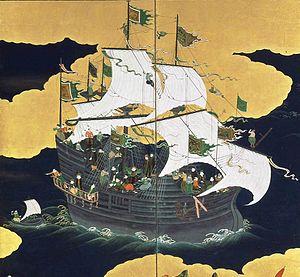
L’économie du Japon traite de la situation économique conjoncturelle et structurelle du Japon.
La rébellion de Shimabara est une importante révolte de paysans japonais au cours du Shogunat Tokugawa en 1637–1638 qui eut lieu dans la presqu’île de Shimabara et les îles Amakusa, situées dans Kyūshū, à 70 kilomètres de Nagasaki.
Les navires noirs ou vaisseaux noirs sont le nom donné par les Japonais aux navires de commerce européens apparus dès le XVIᵉ siècle tels les caraques, mais aussi spécifiquement aux bateaux à vapeur américains du XIXᵉ siècle. Ce nom désigne d'ordinaire la flotte du commodore américain Matthew Perry, composée de quatre canonnières, qui accosta au port d’Uraga le 8 juillet 1853. Cette force armée, utilisée comme menace, est l’un des facteurs déterminants ayant entraîné l’ouverture du Japon après sa fermeture au monde, avec pour seul point d'entrée commercial sur l'extérieur la ville de Nagasaki, pour les Hollandais et les Chinois.
La marine a employé des bateaux qui étaient en bois, jusque dans les années 1855-1870. On désigne sous le nom de bois de construction ou de bois de marine, les arbres et les bois que leur configuration et leurs qualités rendent propres à la construction des navires, de même que les mâts et vergues.
L'histoire navale du Japon remonte aux premières interactions avec les États du continent asiatique dans les premiers siècles du Ier millénaire, atteignant un pic pré-moderne d'activité au cours du XVIᵉ siècle, du temps du rapprochement culturel avec les puissances européennes et de l'important commerce avec le continent asiatique. Après plus de deux siècles de politique d’isolement sous le shogunat Tokugawa, les techniques navales du Japon s'avèrent ne pas être à la hauteur des marines occidentales lorsque le pays est contraint d'abandonner ses pratiques de restrictions maritimes par l'intervention américaine de 1854. Ceci et d'autres événements conduisent à la restauration de Meiji, période de modernisation et d'industrialisation effrénée accompagnée par le retour au premier plan de l'empereur, permettant à la marine impériale japonaise de devenir la troisième marine du monde en 1920, et sans doute la plus moderne au seuil de la Seconde Guerre mondiale.
"Fernão Mendes Pinto est un écrivain, soldat, diplomate, aventurier et explorateur portugais. Il est vraisemblablement l'un des premiers Européens à avoir foulé le sol japonais. Sa Pérégrination, qui témoigne de l'épopée collective des Portugais en Orient, est actuellement considérée comme l'un des plus grands récits de voyage du XVIe siècle. Traduite dans la plupart des langues européennes dès le XVIIe siècle, elle est un classique de la littérature portugaise, et elle figure à ce titre à la septième place sur la ""Liste des 50 œuvres essentielles de la littérature portugaise"" établie en 2016 par le très prestigieux Diário de Notícias. Elle est également une source historique fondamentale pour la connaissance des sociétés asiatiques de la période Moderne. En plus de son œuvre monumentale, Mendes Pinto laisse deux lettres, l'une écrite à Malacca datée du 5 décembre 1554, et l'autre écrite à Macao datée du 20 novembre 1555.
L'art Nanban ou Namban, désigne l'art japonais des XVIᵉ et XVIIᵉ siècles influencé par les contacts avec les Nanban, les commerçants et les missionnaires en provenance d'Europe et spécifiquement du Portugal. Le terme se rapporte également aux peintures apportées au Japon par les Européens.
L'histoire économique du Japon est surtout étudiée pour la spectaculaire croissance sociale et économique des années 1800 après la restauration de Meiji, quand ce pays est devenu la première puissance non européenne, et pour son expansion après la Seconde Guerre mondiale, lorsque le Japon a récupéré de la dévastation pour devenir la troisième puissance économique mondiale derrière les États-Unis et la Chine. Les économistes ont analysé la situation économique unique de cette nation au cours de la guerre froide, avec des exportations en direction à la fois des États-Unis et des pays alignés sur l'Union soviétique et portent un intérêt particulier à la situation de la période de l'après-guerre froide appelée la « décennie perdue » du Japon.
L'époque du commerce Nanban est une période de l'Histoire du Japon qui s'étend de l'arrivée des premiers Européens au Japon en 1543 jusqu'à leur exclusion quasi totale de l'archipel en 1650 avec la promulgation des lois isolationnistes du sakoku.